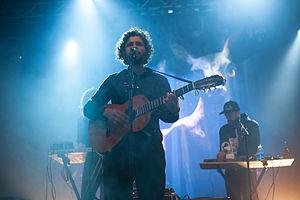
Junip est un groupe de folk rock suédois. Il est constitué d'un trio de musiciens : José González, Elias Araya et Tobias Winterkorn.